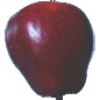
Label: Apple Red Delicious 1